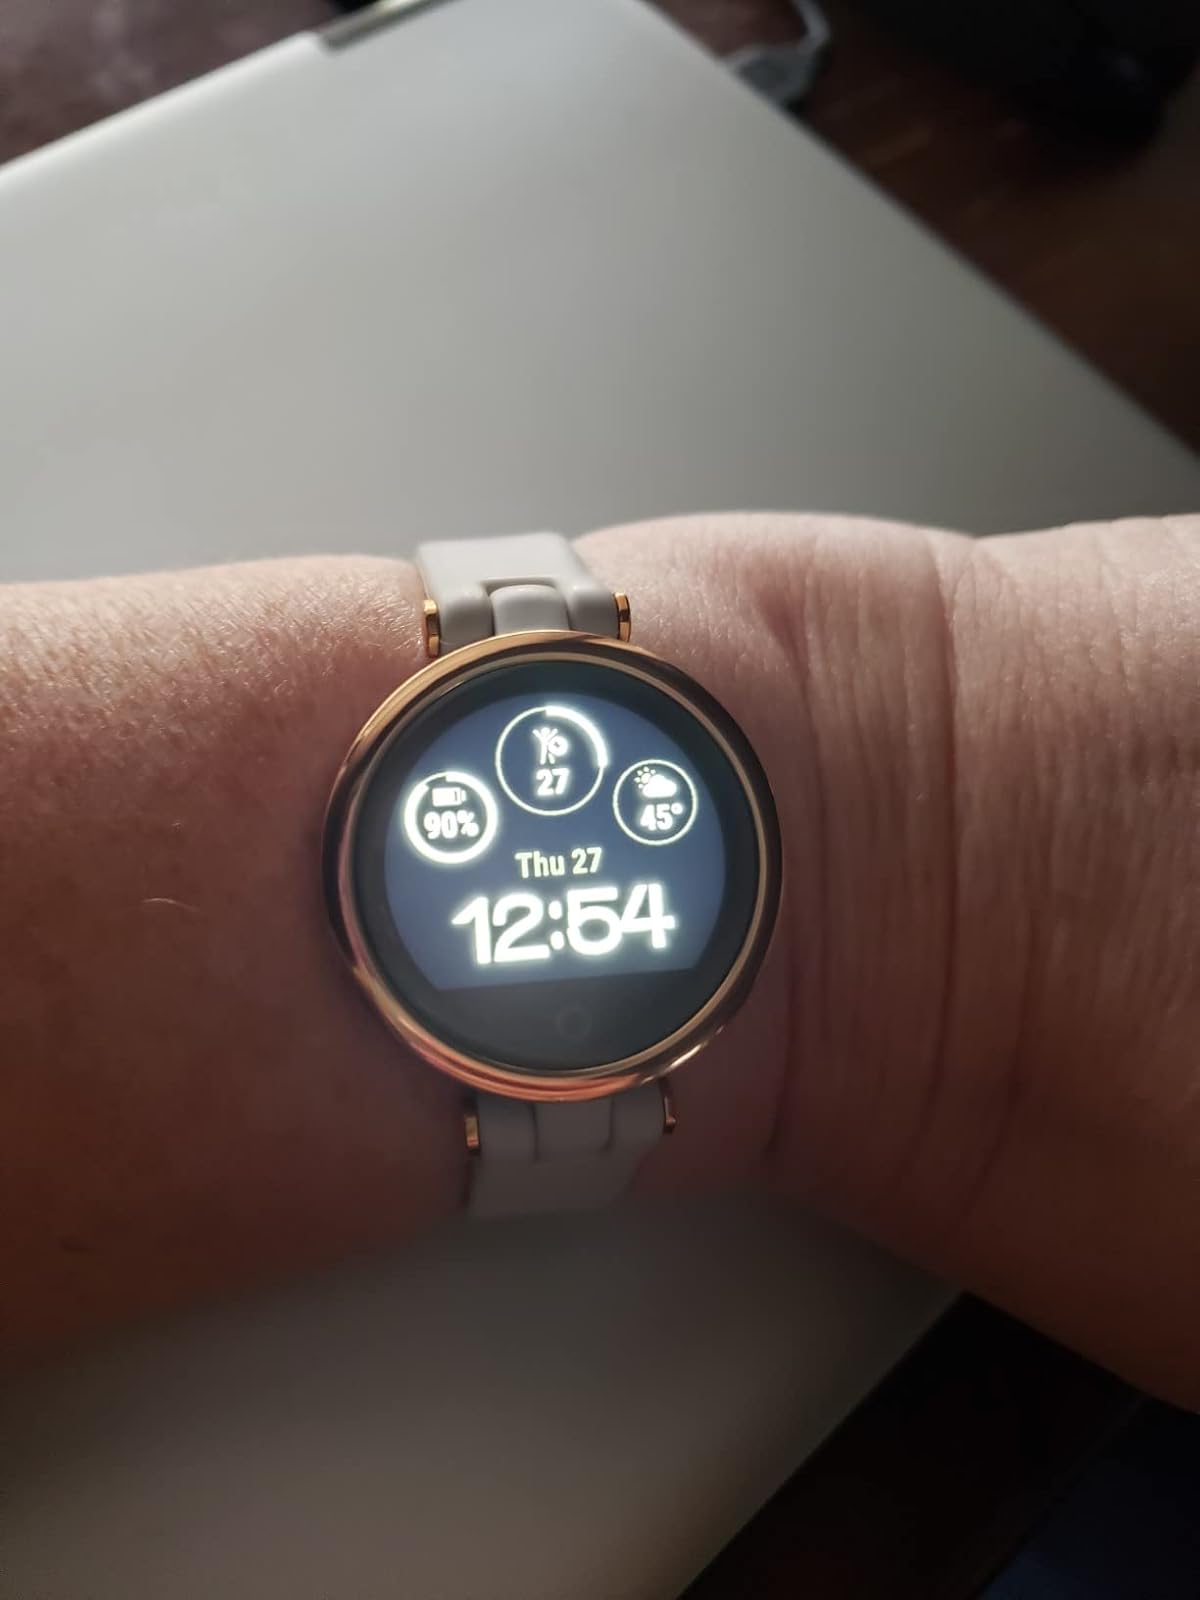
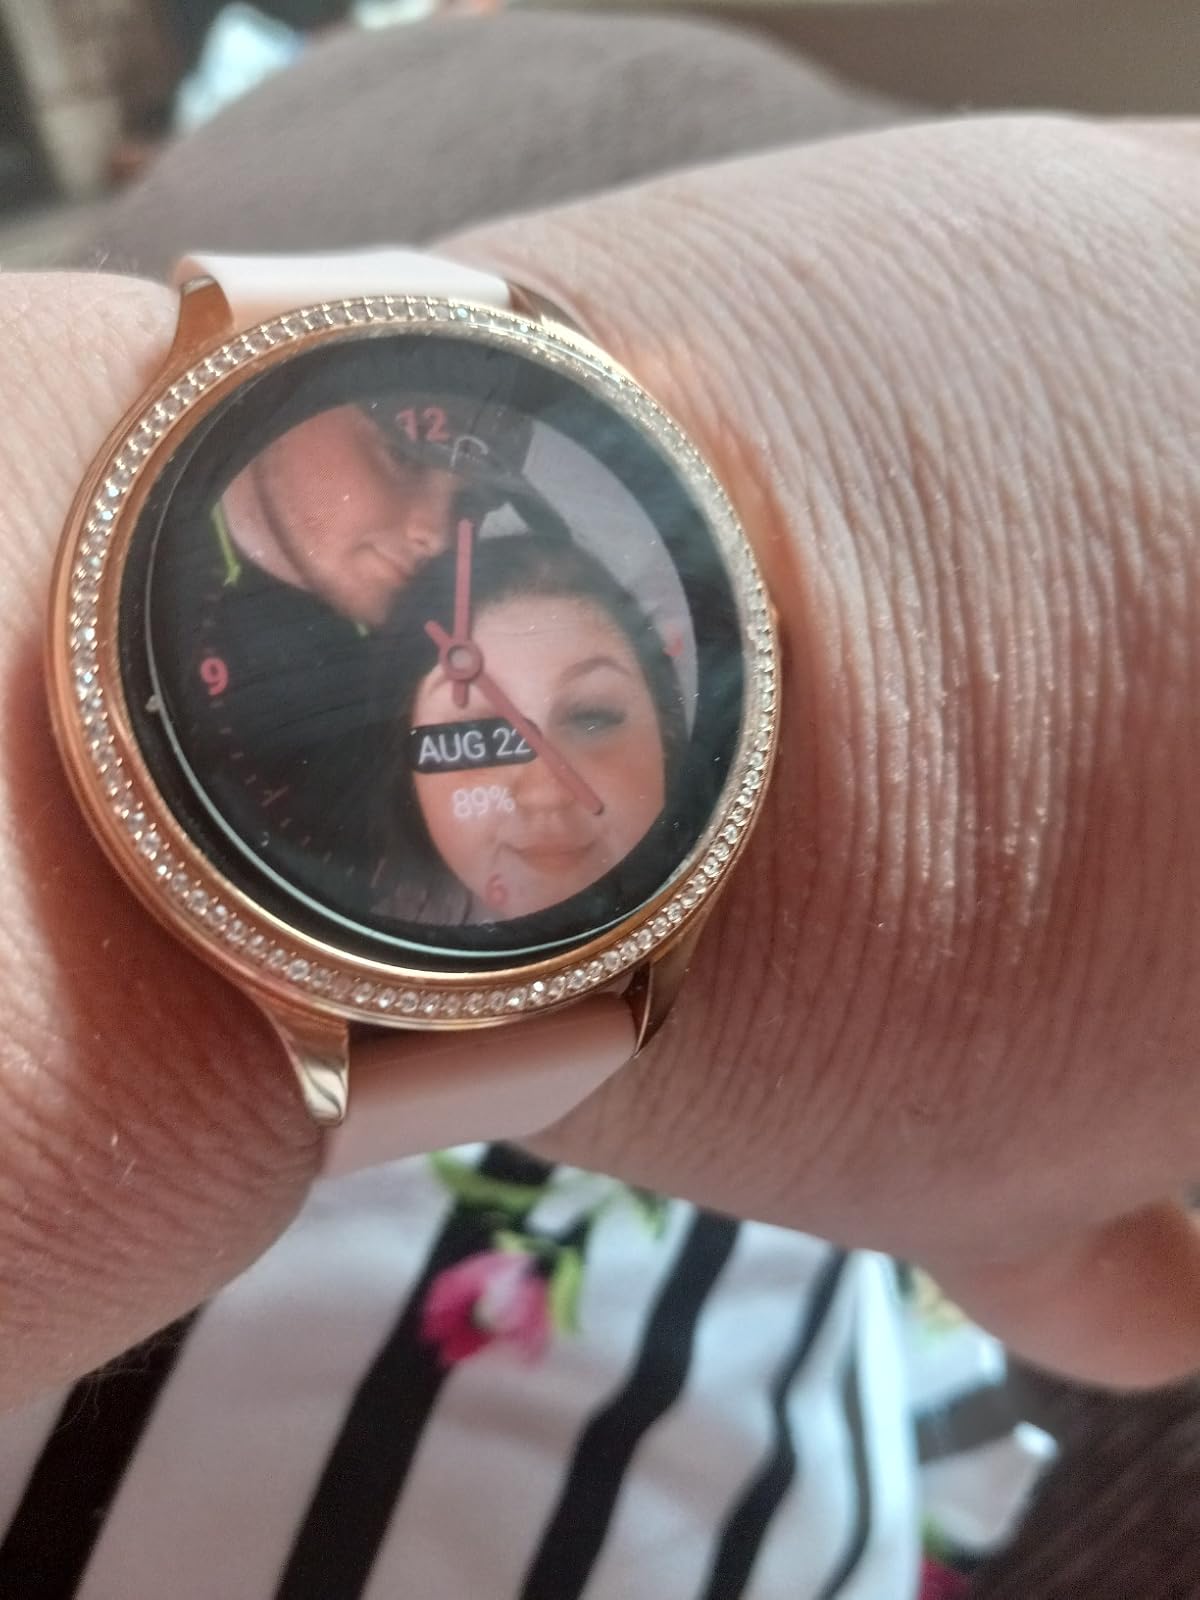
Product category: smartwatch
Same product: no